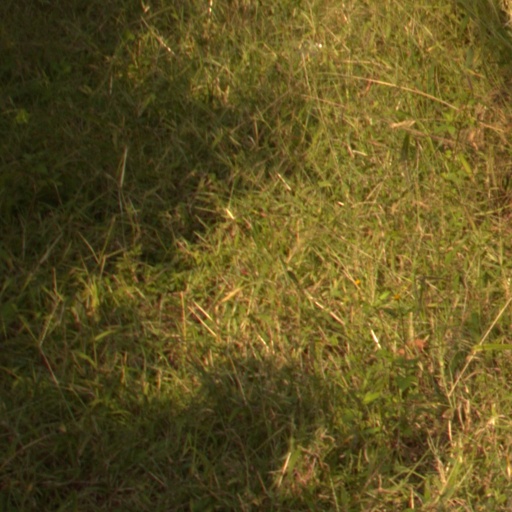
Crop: grape